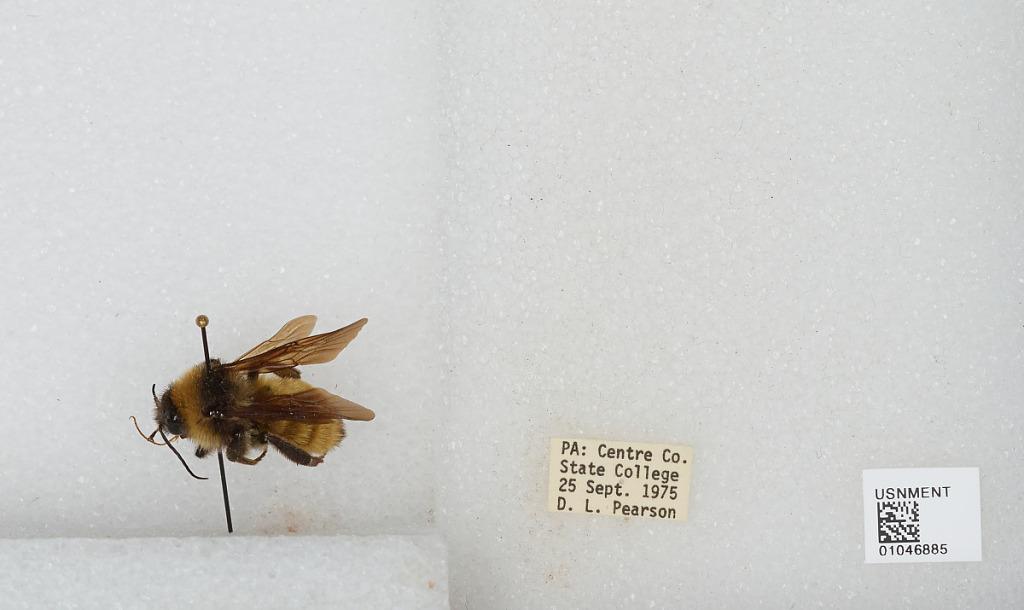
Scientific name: Bombus sp.
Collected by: D. Pearson
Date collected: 1975-9-25
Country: United States
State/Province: Pennsylvania
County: Centre
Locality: State College
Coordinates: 40.7934, -77.86